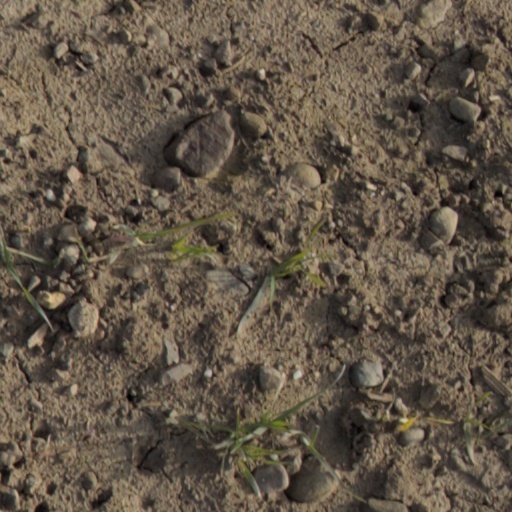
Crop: wheat